Khoekhoe

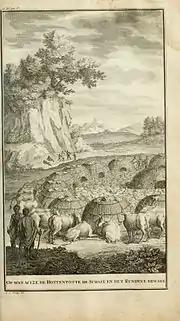
Khoekhoe kraal, 1727

Among the Nama are also the Oorlams who are a southern Khoekhoe people of mixed-race ancestry that trekked northwards over the Orange River and where absorbed into the greater Nama identity. The Oorlams themselves are made up of five smaller clans: